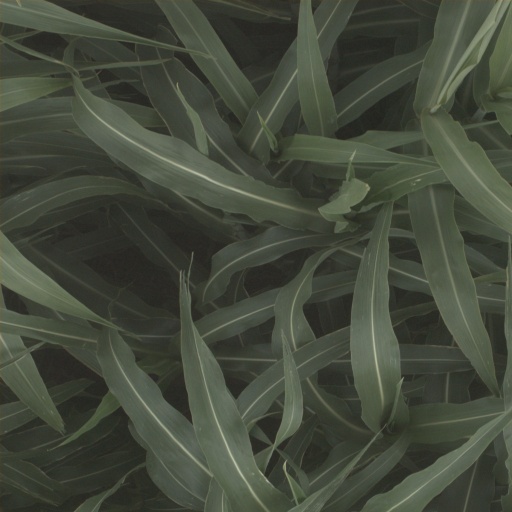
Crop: sorghum